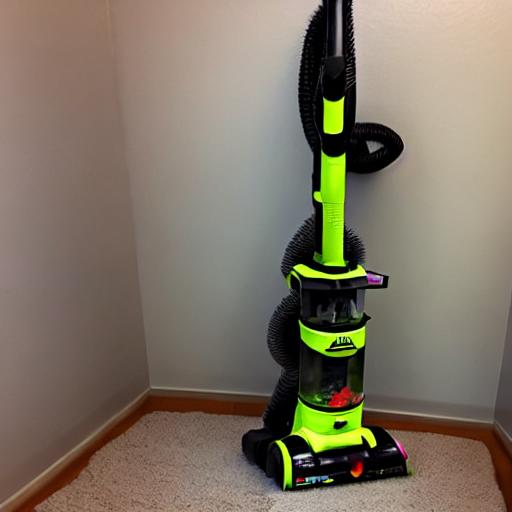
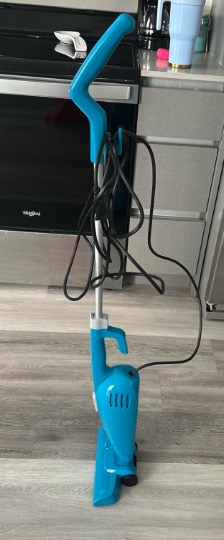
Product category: items_vacuum
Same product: no